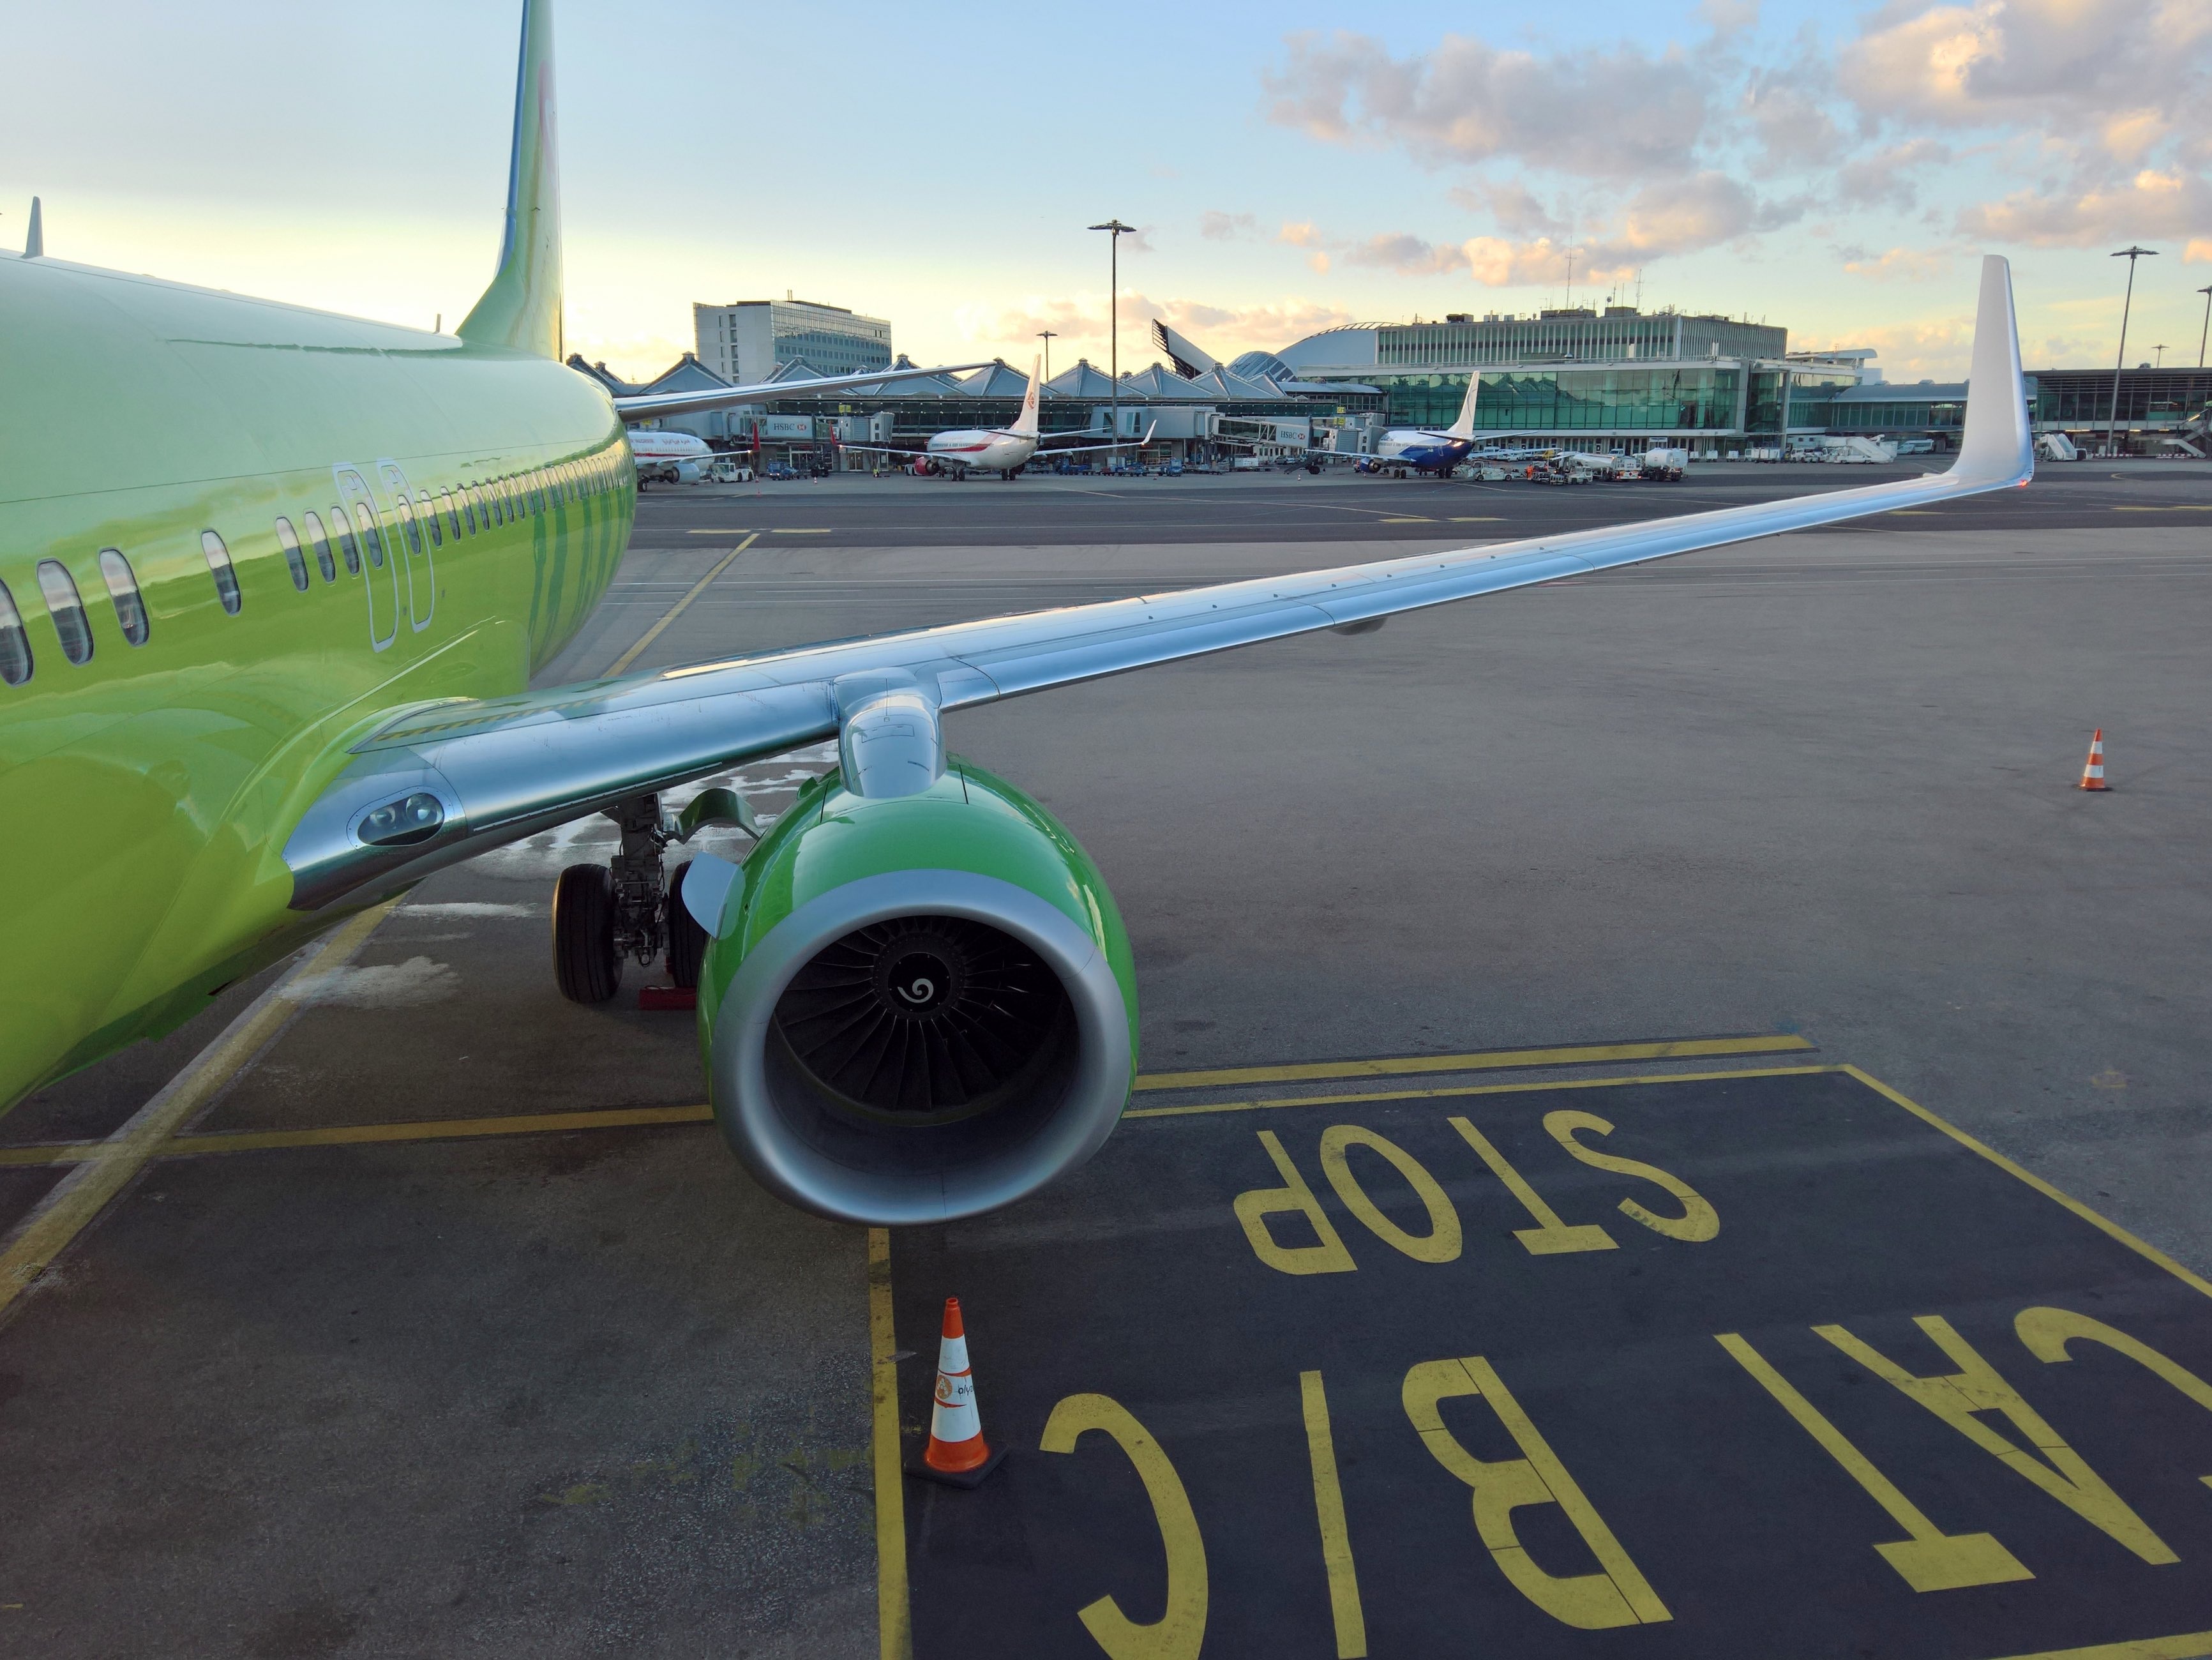
wing, parking, airport, airplane, plane, aircraft, vehicle, airline, aviation, flight, turbine, infrastructure, airliner, boeing, air transport, jet aircraft, boeing 777, boeing 767, atmosphere of earth, wide body aircraft, narrow body aircraft